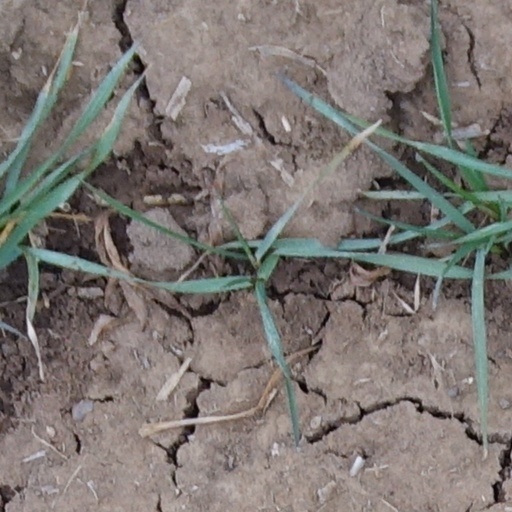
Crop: wheat